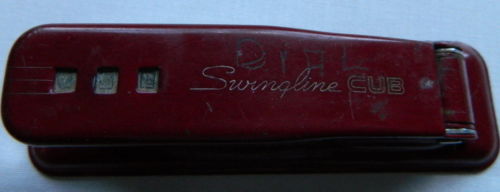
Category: stapler